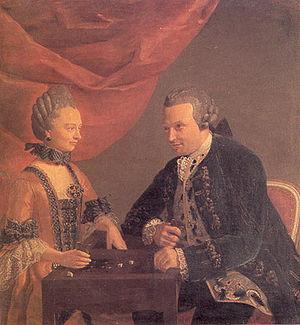
Le trictrac, plus rarement tric trac ou tric-trac, est un jeu de société de hasard raisonné pour deux joueurs qui se joue avec des dés sur un tablier semblable à celui du backgammon. Il appartient à la famille des jeux de tables.
Léonard Defrance, né à Liège le 5 novembre 1735 où il meurt le 22 février 1805, est un peintre liégeois. Formé par Jean-Baptiste Coclers, il séjourne à Rome, à Montpellier et à Toulouse puis en Hollande, avant de revenir à Liège.